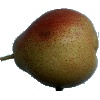
Label: pear_forelle